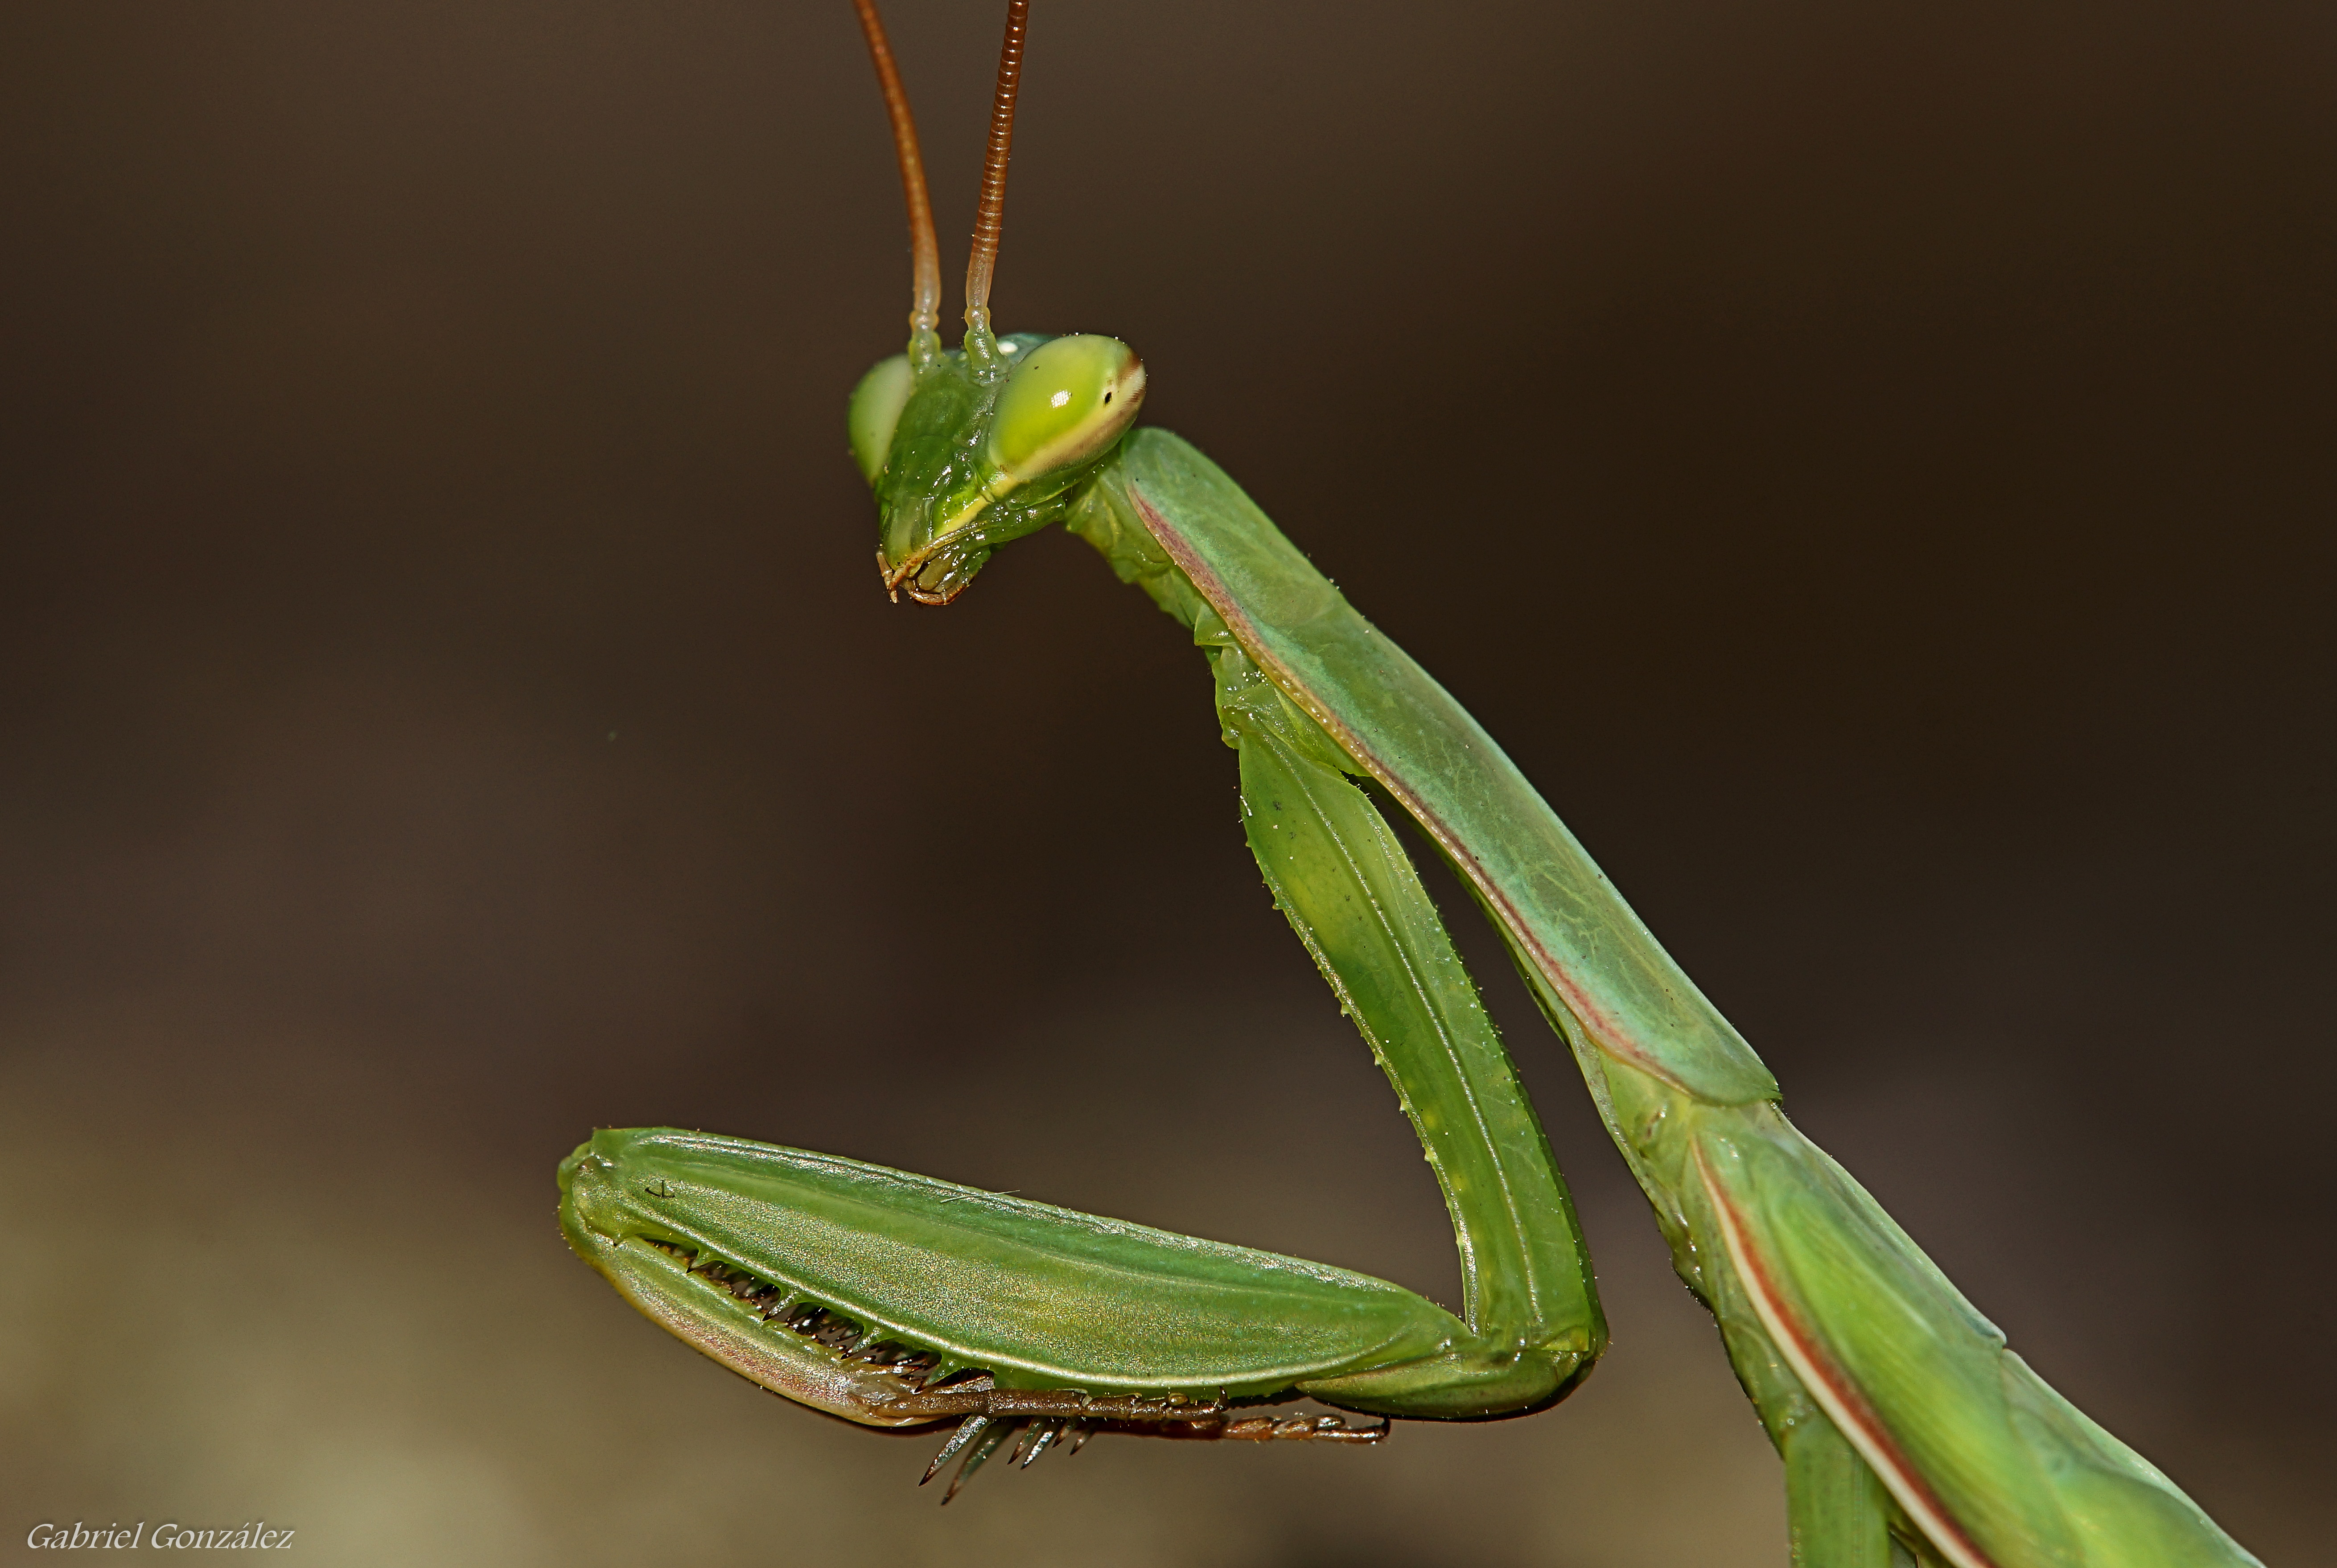
nature, photo, green, insect, macro, fauna, invertebrate, close up, animals, mantis, naturaleza, a77, grasshopper, locust, g, ggl1, gaby1, xovesphoto, animales, sonya77, gphoto, gabrielcorua, xelodegalicia, sonya77v, tamron180mmmacro, macro photography, arthropod, plant stem, net winged insects